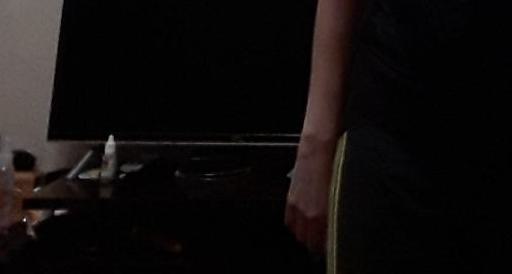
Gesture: no_gesture